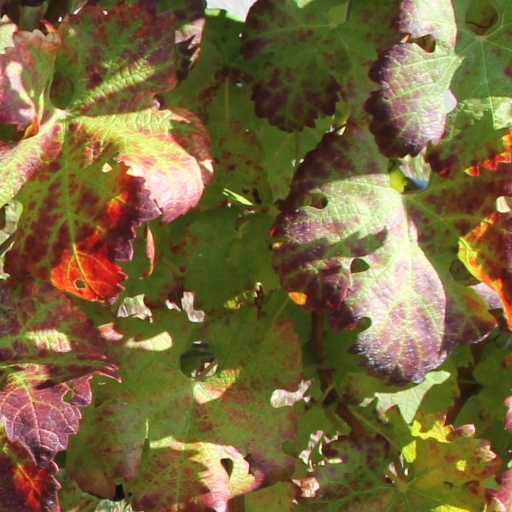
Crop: grape